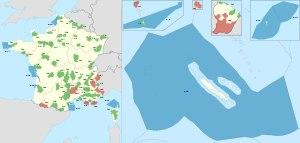
Les parcs naturels marins sont en France des structures visant la gestion intégrée, dans un objectif de protection, d'une zone maritime d'intérêt particulier pour la biodiversité et pour les activités humaines.
En France, un parc national est une zone naturelle qui est classée du fait de sa richesse naturelle exceptionnelle. Il a la particularité d'être structuré en deux secteurs à la réglementation distincte : une zone de protection appelée « zone cœur » à la réglementation stricte de protection de la nature et une « aire d'adhésion » où les communes sont partenaires du développement durable du parc. La législation du parc national est plus stricte que celle du parc naturel régional.
En France, un parc naturel régional est un territoire ayant choisi volontairement un mode de développement basé sur la mise en valeur et la protection de patrimoines naturels et culturels considérés comme riches et fragiles. En 2020, ils sont au nombre de 56, couvrent 15,5 % de la superficie de la France et concernent environ 6 % de la population. Les PNR sont chargés de mettre en œuvre des actions selon cinq missions : développer leur territoire en le protégeant, protéger leur territoire en le mettant en valeur, participer à un aménagement fin des territoires, accueillir, informer et éduquer les publics aux enjeux qu'ils portent, expérimenter de nouvelles formes d'action publique et d'action collective. "Leur principale force tient à leur capacité d’adaptation, leur habileté et leur plasticité dans les mutations sociales, spatiales, culturelles, économiques, environnementales et institutionnelles qu’ils ont traversées". Depuis la fin des années 1960, où ils virent le jour, jusqu'à aujourd'hui, leurs idéologie, principe et bilan ont semblé être "en avance sur leur temps.
Cette page liste les parcs naturels français. Régis par la loi du 14 avril 2006, ils sont de trois types : parcs nationaux, parcs naturels marins et parcs naturels régionaux. Dans tous les cas, la création d'un parc se fait par un décret du Conseil des ministres.
Le parc naturel de la mer de Corail est une aire marine protégée de Nouvelle-Calédonie couvrant 1,3 million de kilomètres carrés. Il s'agit de la plus grande aire marine protégée de France et de la quatrième aire marine protégée du monde, après l'aire Marae Moana aux Iles Cook, la mer de Ross en Antarctique et le monument national marin de Papahānaumokuākea au large de Hawaï. Elle s'étend sur l'ensemble de l'espace maritime de la Nouvelle-Calédonie incluant les eaux intérieures et territoriales.